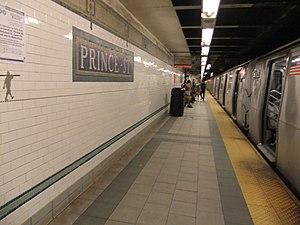
La Ligne W Broadway Local est une ligne du métro de New York. Sa couleur est le jaune car elle emprunte la BMT Broadway Line à Manhattan. Son circuit relie Astoria-Ditmars Boulevard dans le Queens à Whitehall Street située à Manhattan. La ligne W ne fonctionne qu'en semaine entre 06 h 00 et 21 h 50 ce qui correspond au début et à la fin des heures de pointe, et les métros de la ligne circule en omnibus sur l'ensemble de leur circuit. Plus rarement, une desserte en direction de et depuis Gravesend-86th Street dans le Queens était proposée au tout début et à la fin du service, alors que les métros quittaient ou rentraient au Coney Island Complex, qui est le dépôt de tous les métros de la ville.